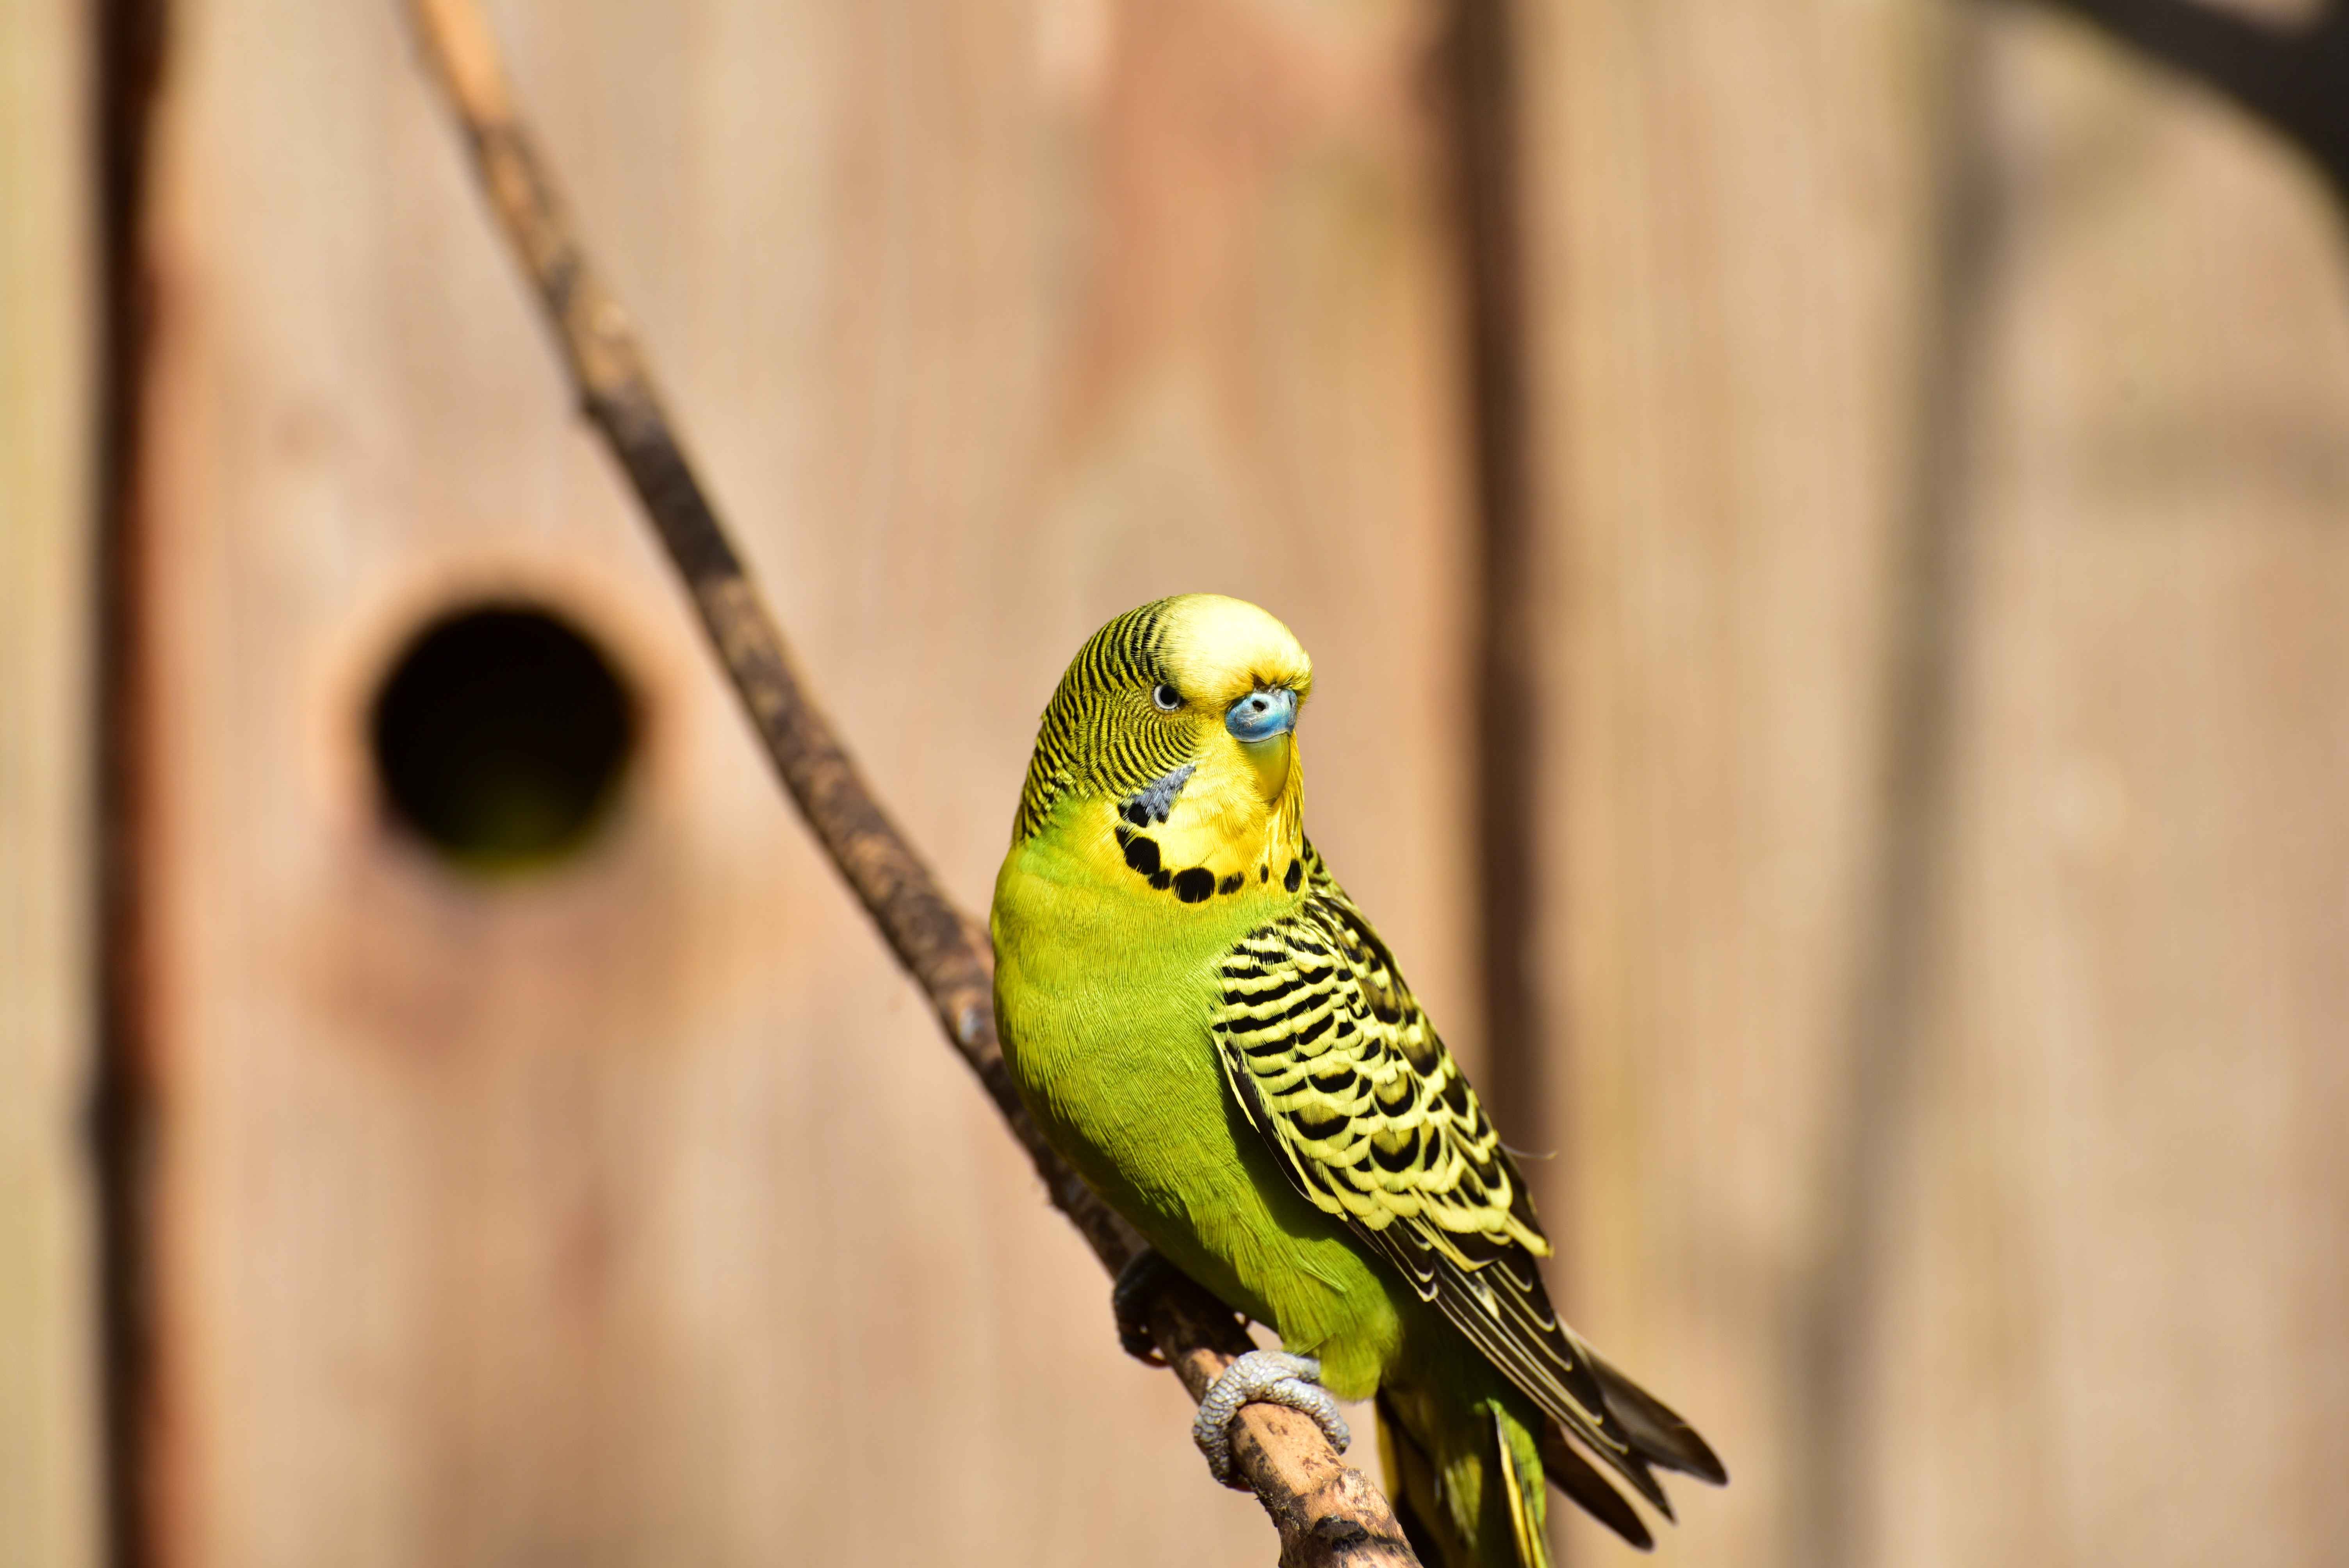
nature, branch, bird, wildlife, green, beak, color, colorful, yellow, feather, fauna, close up, australia, bright, vertebrate, parrot, parakeet, budgie, small bird, real parrot, common pet parakeet